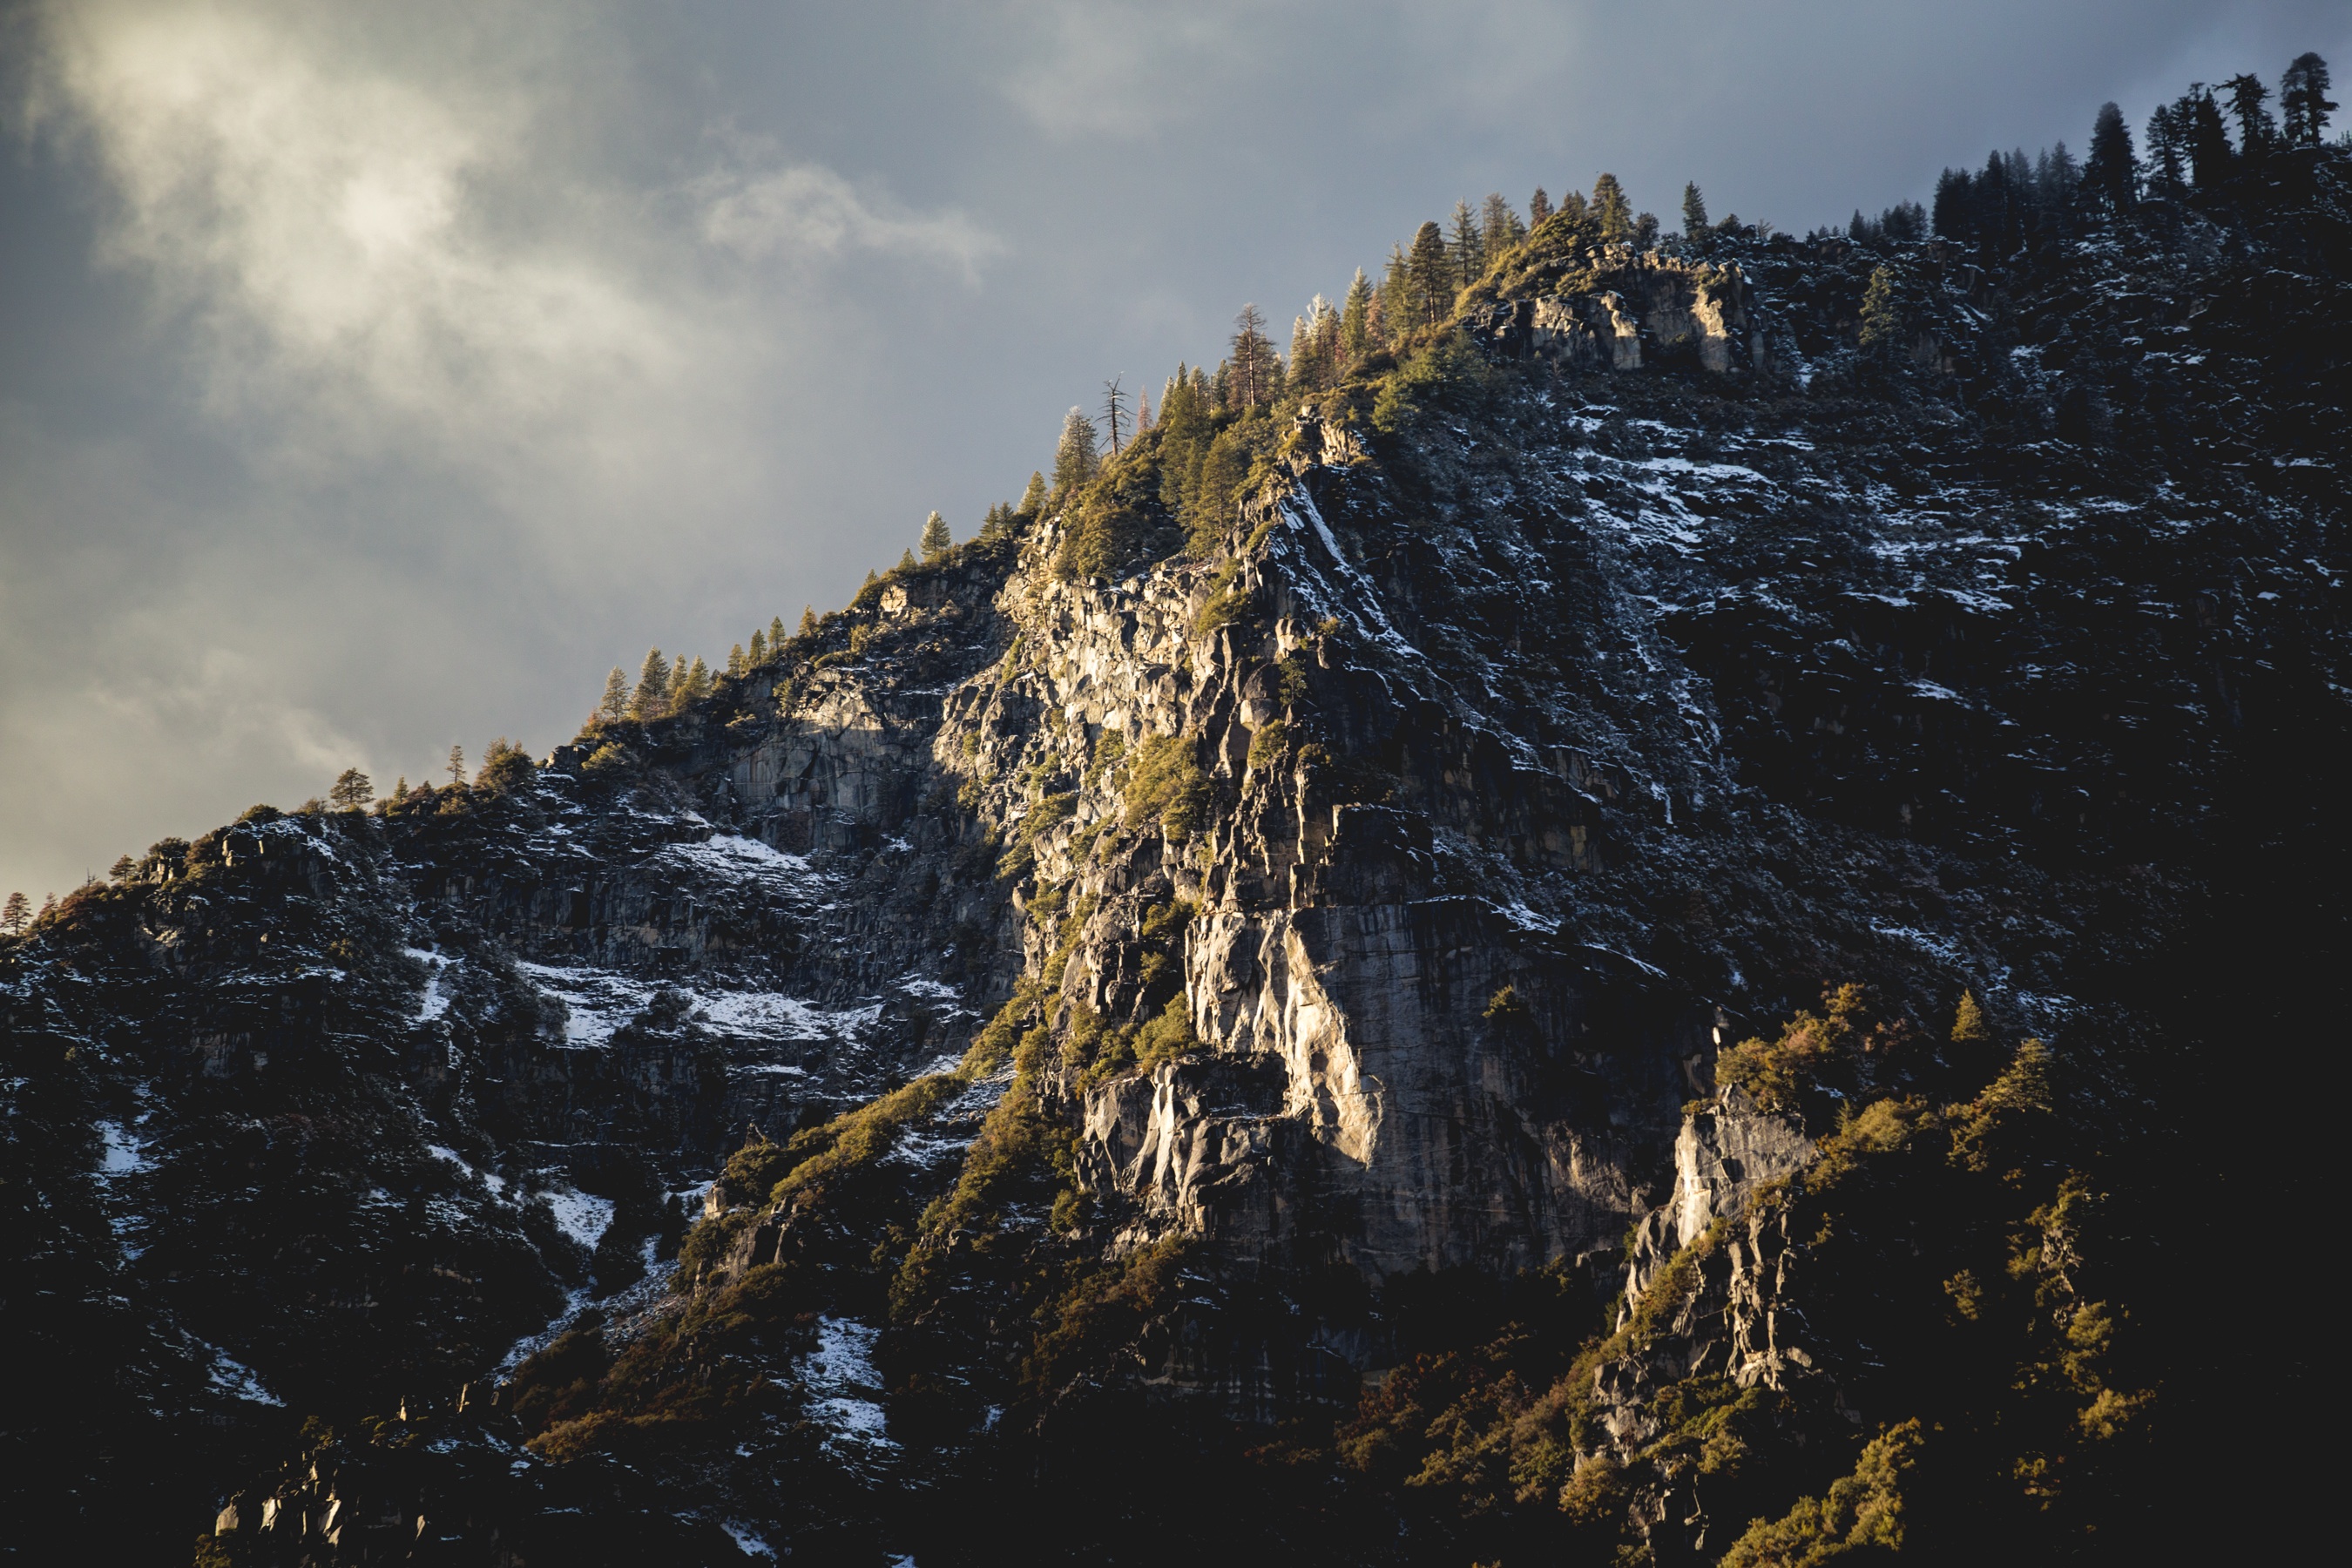
landscape, tree, nature, rock, wilderness, mountain, snow, winter, cloud, sky, sunlight, hill, peak, mountain range, cliff, reflection, weather, terrain, season, ridge, pine tree, summit, landform, geographical feature, mountainous landforms, geological phenomenon